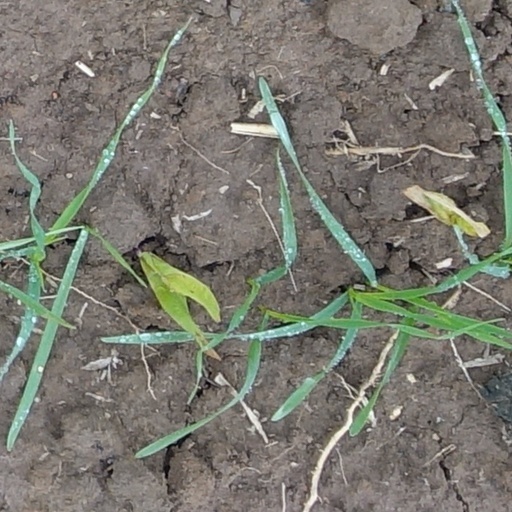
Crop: wheat